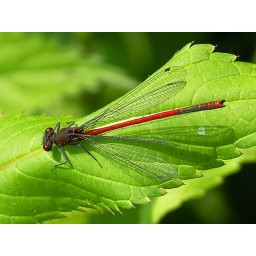
Damsel in red dress